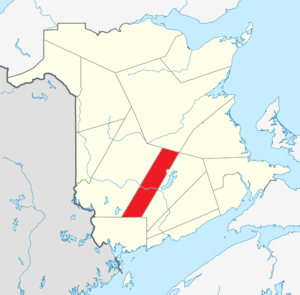
Le Comté de Sunbury est situé au centre du Nouveau-Brunswick, au Canada. Il y avait au total 27 143 habitants en 2011. Une grande base militaire, la BFC Gagetown, est située dans l'ouest du comté, au sud de la ville d'Oromocto. L'agriculture et la foresterie sont aussi présentes dans l'économie locale.
Les frontières de l'Acadie ont évolué au cours de son histoire. Plus souvent qu'autrement, elles étaient ignorées, mal définies ou confondues avec d'autres frontières. L'Acadie cesse officiellement d'exister en 1763. Toutefois, la population acadienne subsiste, elle aussi dans un territoire en évolution, qui influençait et influence toujours la définition du territoire de l'Acadie. Ce territoire est associé en partie à la diaspora acadienne. Certaines des anciennes frontières de l'Acadie subsistent ou ont influencé des frontières contemporaines, notamment une partie de la frontière canado-américaine. Les incertitudes entourant les frontières historiques ont un impact jusqu'à nos jours, ayant entre autres mené à la guerre d'Aroostook.